Youichi Ui

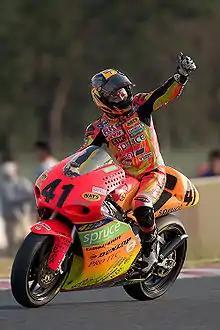
Youichi Ui at 2009 MFJ Superbike Rd.1

is a former Grand Prix motorcycle road racer. His best seasons were in 2000, when he finished second in the 125cc world championship behind Roberto Locatelli and in 2001, when he finished second behind Manuel Poggiali. With his 6 Grand Prix victories in 2001, Ui tied a record set by Kenny Roberts in 1983 of most wins by a rider without winning a championship. He raced in Japan in 2007, winning the All Japan 250cc Road Race Championship.